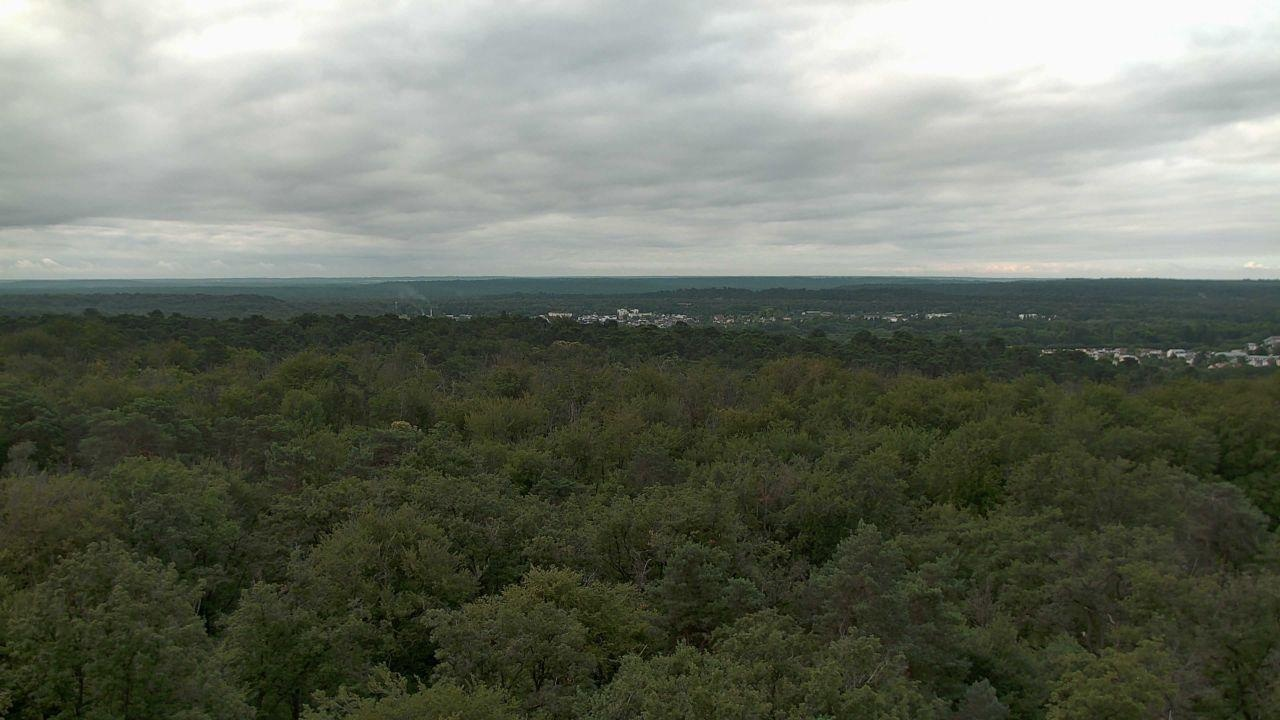
Fire: no
Smoke: yes